Pembe Köşk

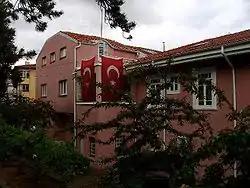
Pembe Köşk

Pembe Köşk (Pink Villa) is an Ottoman-era house in the Çankaya district of Ankara, Turkey, which is the city's oldest villa and was the home of Turkish President İsmet İnönü from 1925 to 1973.